Craiova Prison

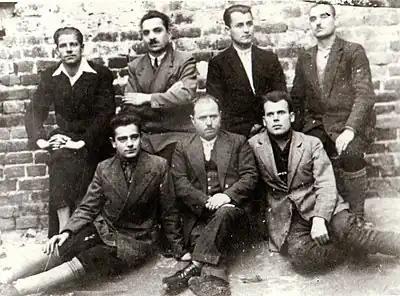
Defendants of the Grivița strike of 1933 trials in the Craiova Prison yard. Top row, from the left: Gheorghe Vasilichi, Dumitru Petrescu, Constantin Doncea, Gheorghe Gheorghiu-Dej. Bottom row, right: Chivu Stoica

The prison was originally located outside the city, but was later included within its boundaries. When it was built of stone and brick in 1894–1897, it was a modern, horseshoe-shaped structure on three levels. Each of these had 30 cells; initially, the number of inmates did not exceed 300, but the total swelled to over 850 following the 1907 peasants’ revolt. Until 1944, it housed both common criminal and political prisoners, especially members of the banned Romanian Communist Party. These included Gheorghe Vasilichi, Constantin Doncea, and Dumitru Popescu, who managed to escape.